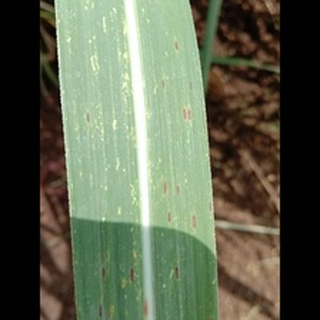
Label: sugarcane_rust